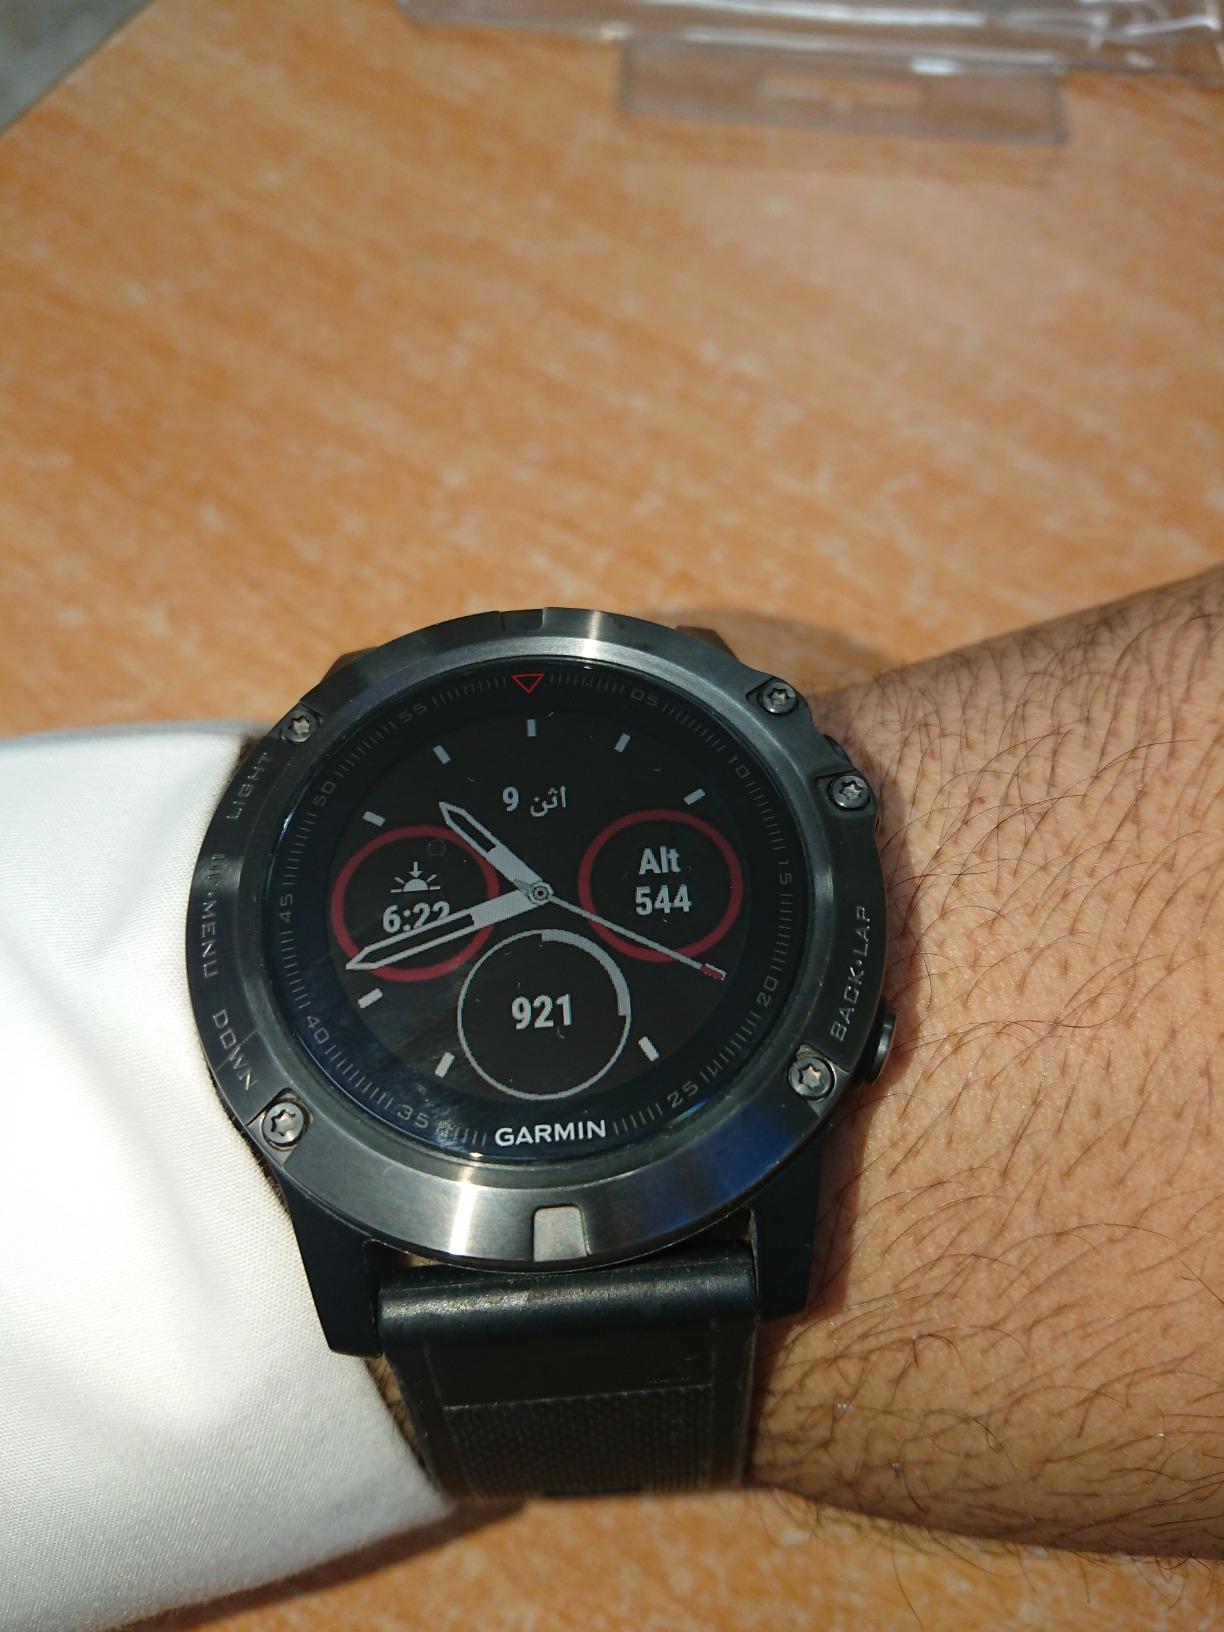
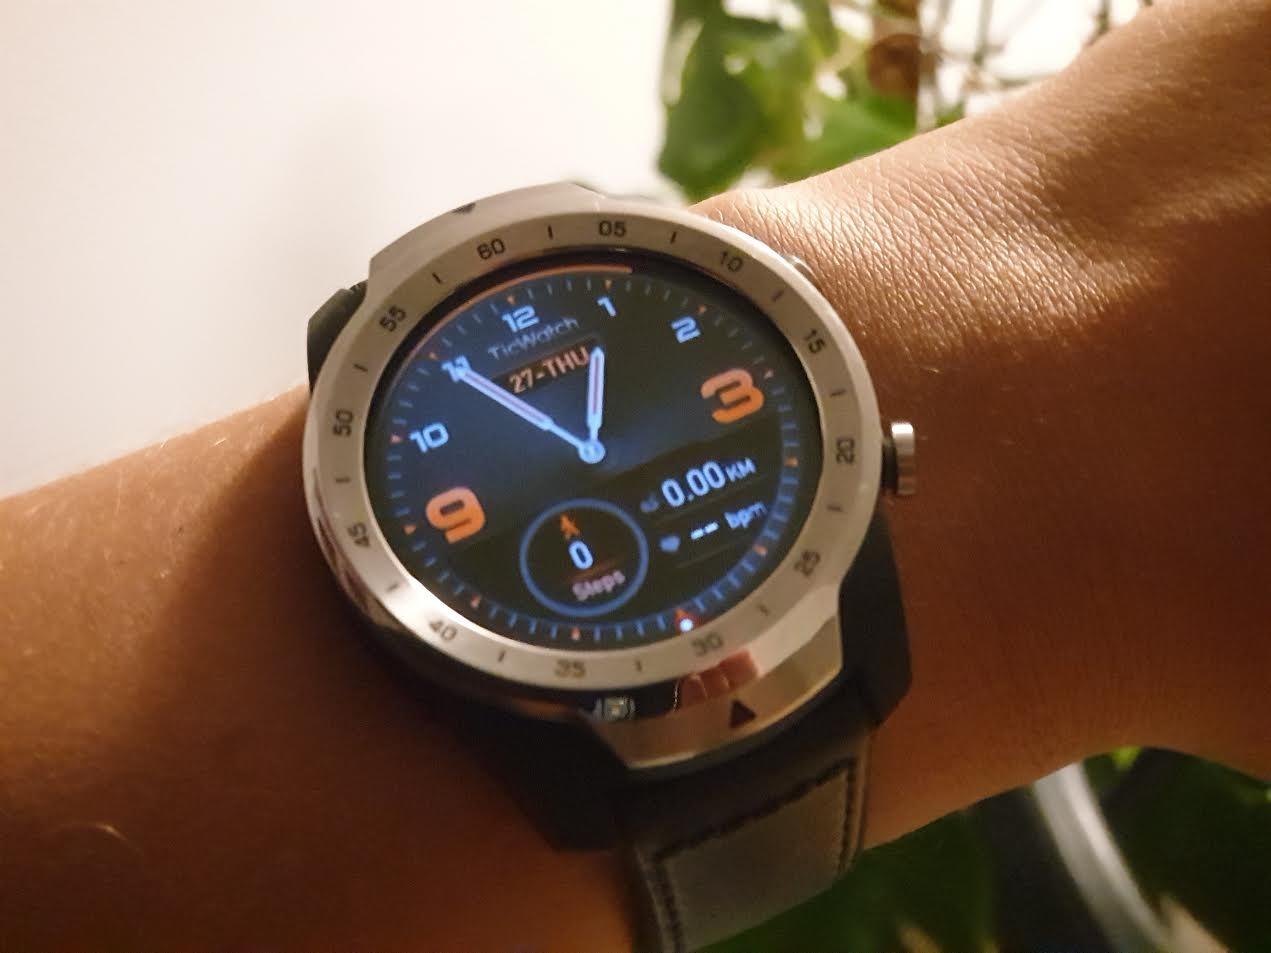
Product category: smartwatch
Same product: no